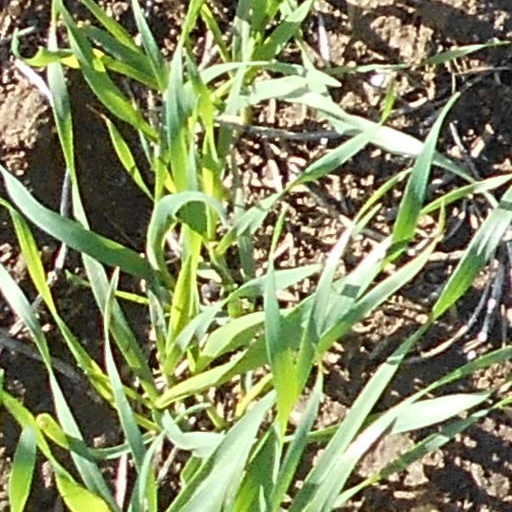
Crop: wheat